Signal Hill, St. John's

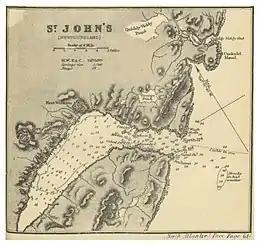
Map of St. John's (1869), The Harbour, fortifications "Fort William" and "Fort Townsend"

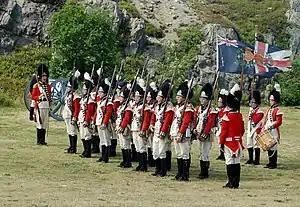
Reenactors dressed in uniform of the Newfoundland Regiment c 1795 at Signal Hill Tattoo

The final battle of the Seven Years' War in North America was fought in 1762 at the Battle of Signal Hill, in which the French surrendered St. John's to a British force under the command of Lieutenant Colonel William Amherst, who renamed what was then known as "The Lookout" as "Signal Hill," because of the signalling that took place upon its summit from its flagmast. Flag communication between land and sea would take place there from the 17th century until 1960.